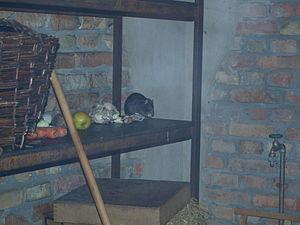
Un organisme nuisible est un organisme dont tout ou partie des activités a des effets considérés comme nuisant à la santé publique et/ou au bon déroulement de certaines activités humaines.